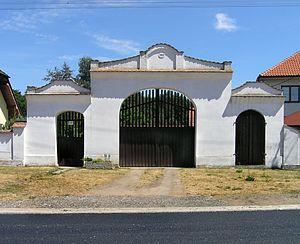
Živanice est une commune du district de Pardubice, dans la région de Pardubice, en République tchèque. Sa population s'élevait à 1 005 habitants en 2017.